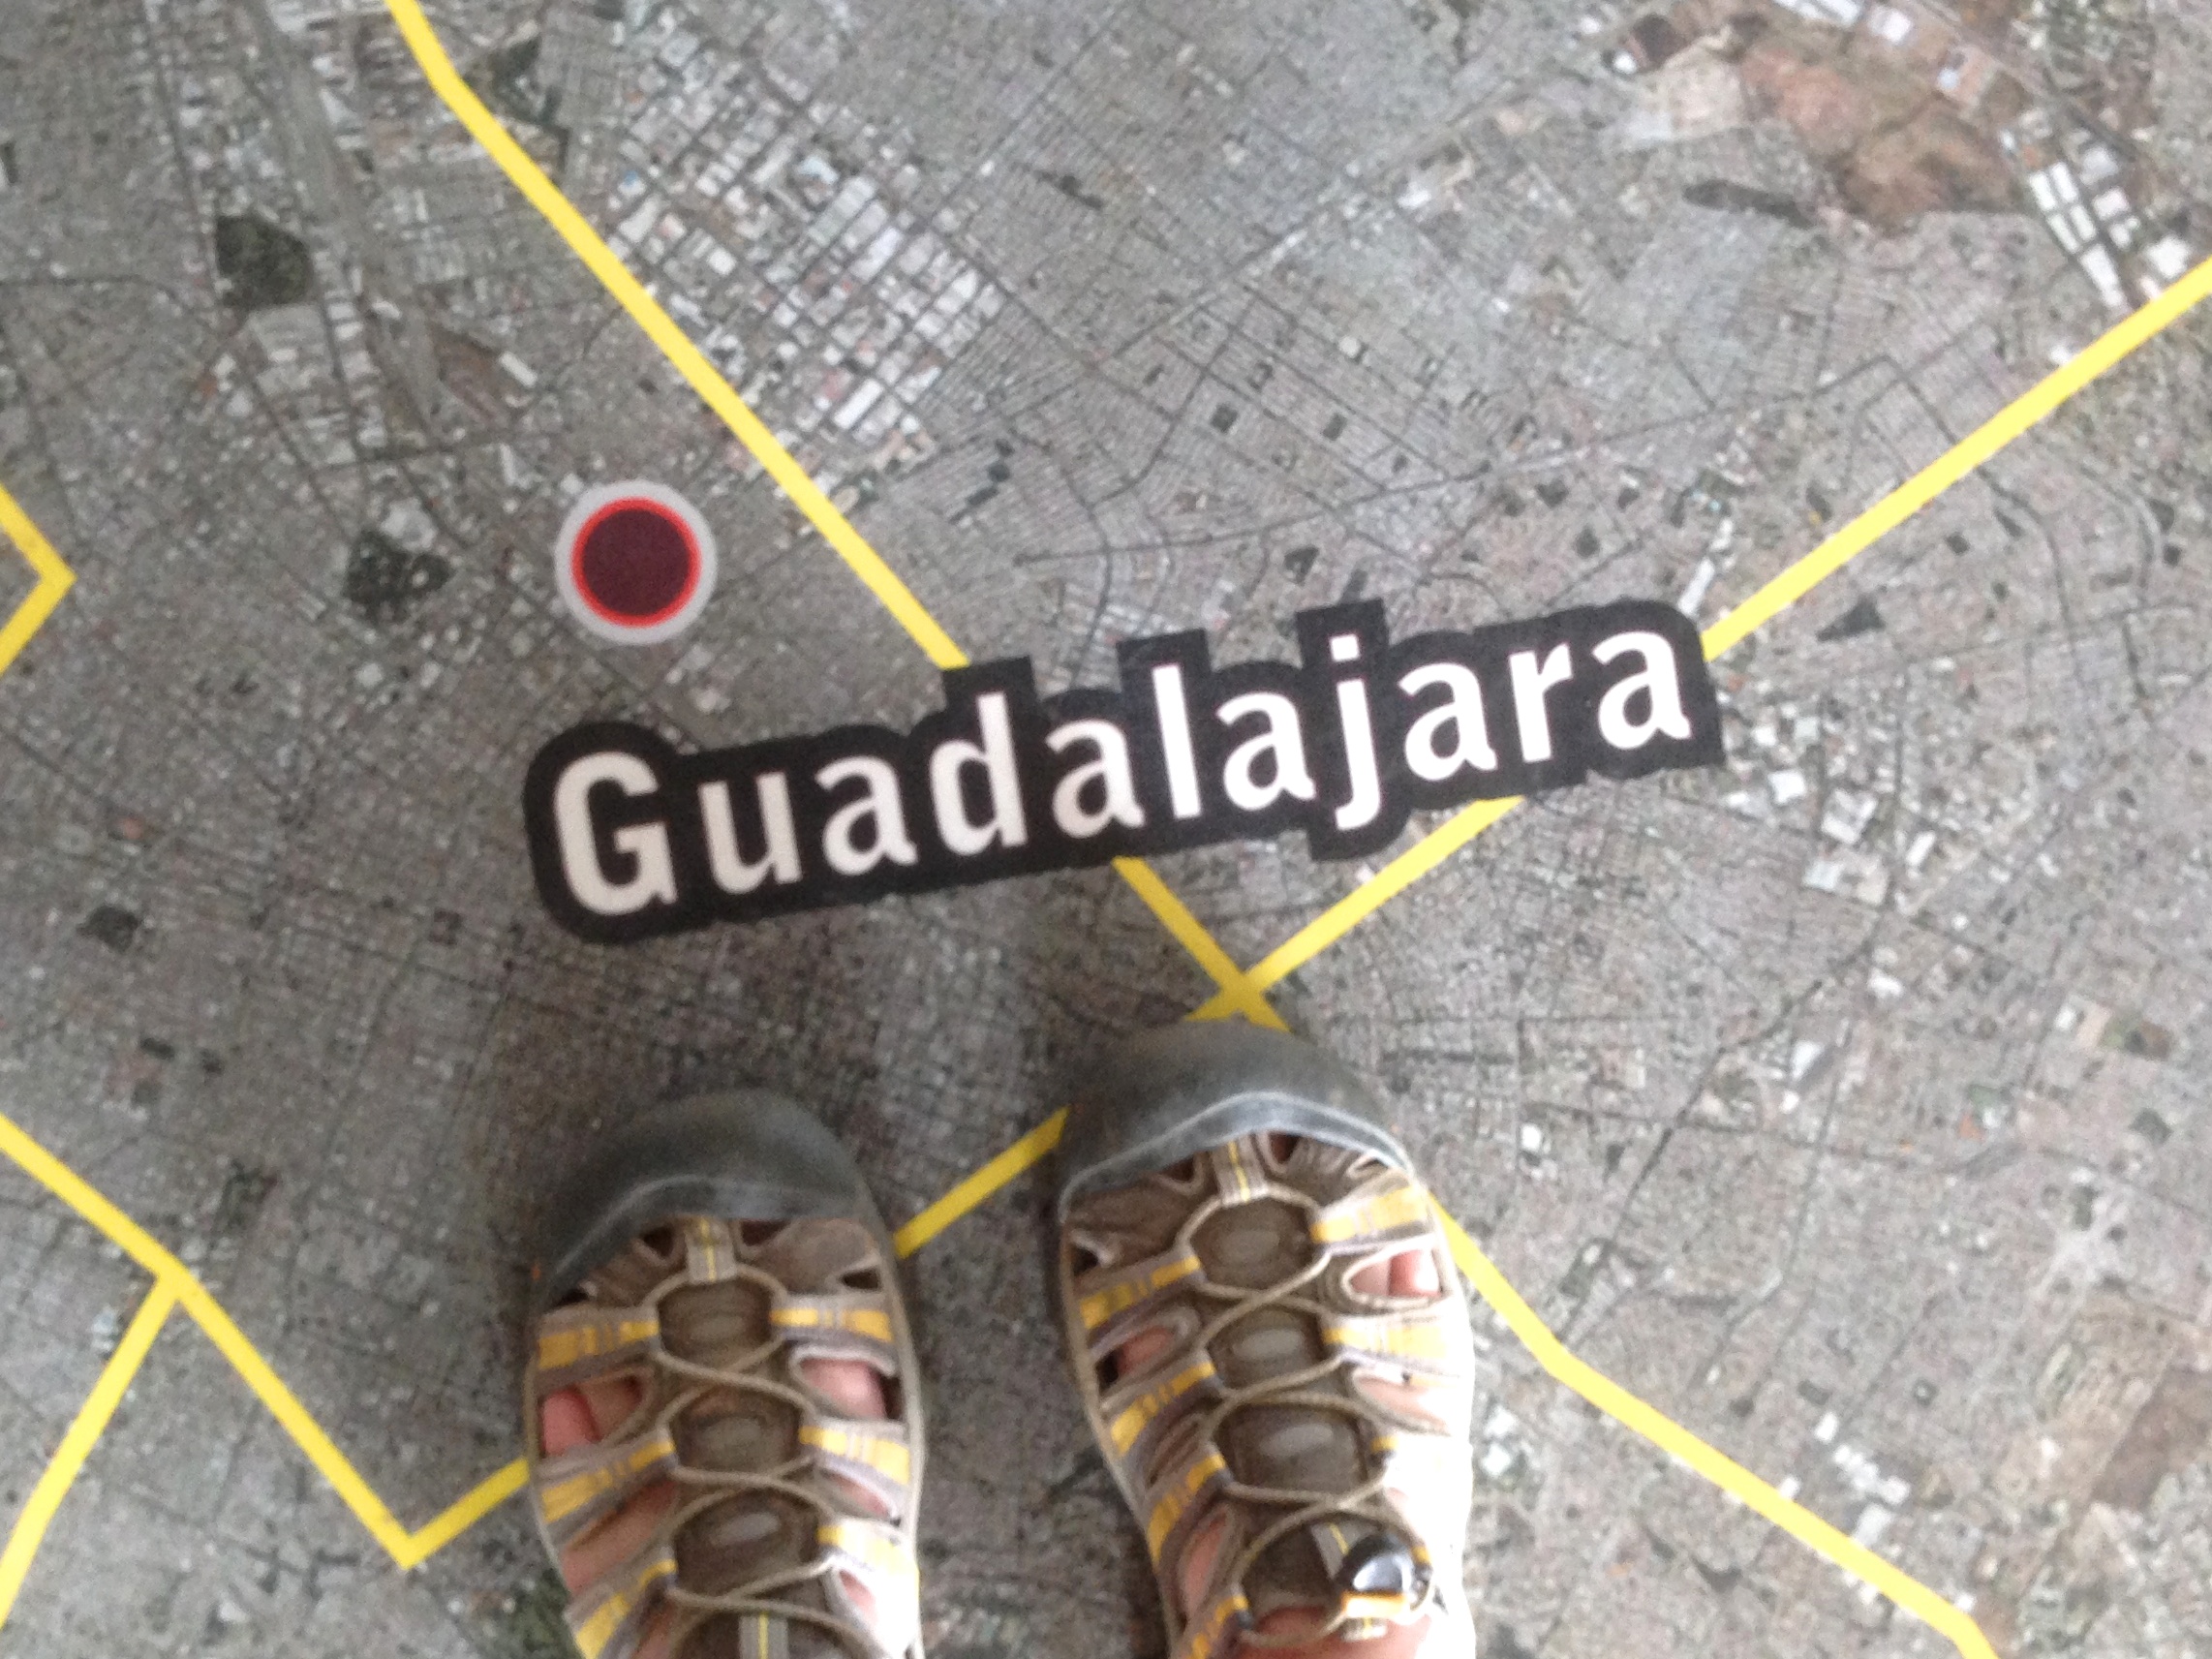
track, asphalt, tire, automotive tire